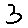
Label: 3